Gran Sabana

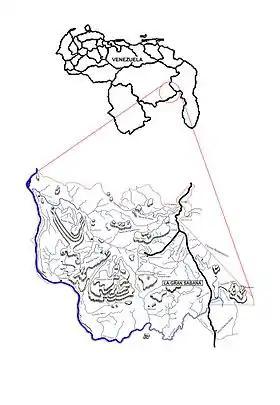
Map of Venezuela and the Gran Sabana

During the time of the Colonial Venezuela, the extent of the territories of Guiana and its natural resources gave rise to the legend of El Dorado, which caught the attention of adventurers, explorers, and settlers. They eventually came to these shores in search of gold, gems, and other valuable products. Thus began the exploration of a territory so vast and difficult to access, that to date the territory has several areas that very few people have seen.